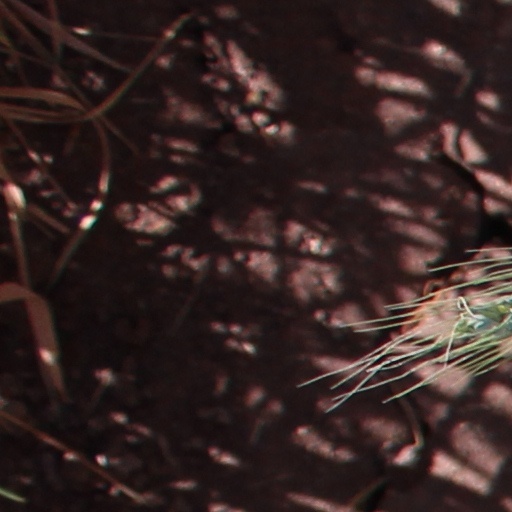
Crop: wheat